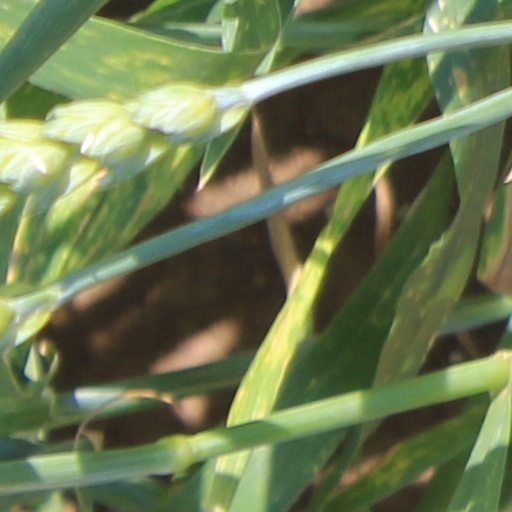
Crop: wheat